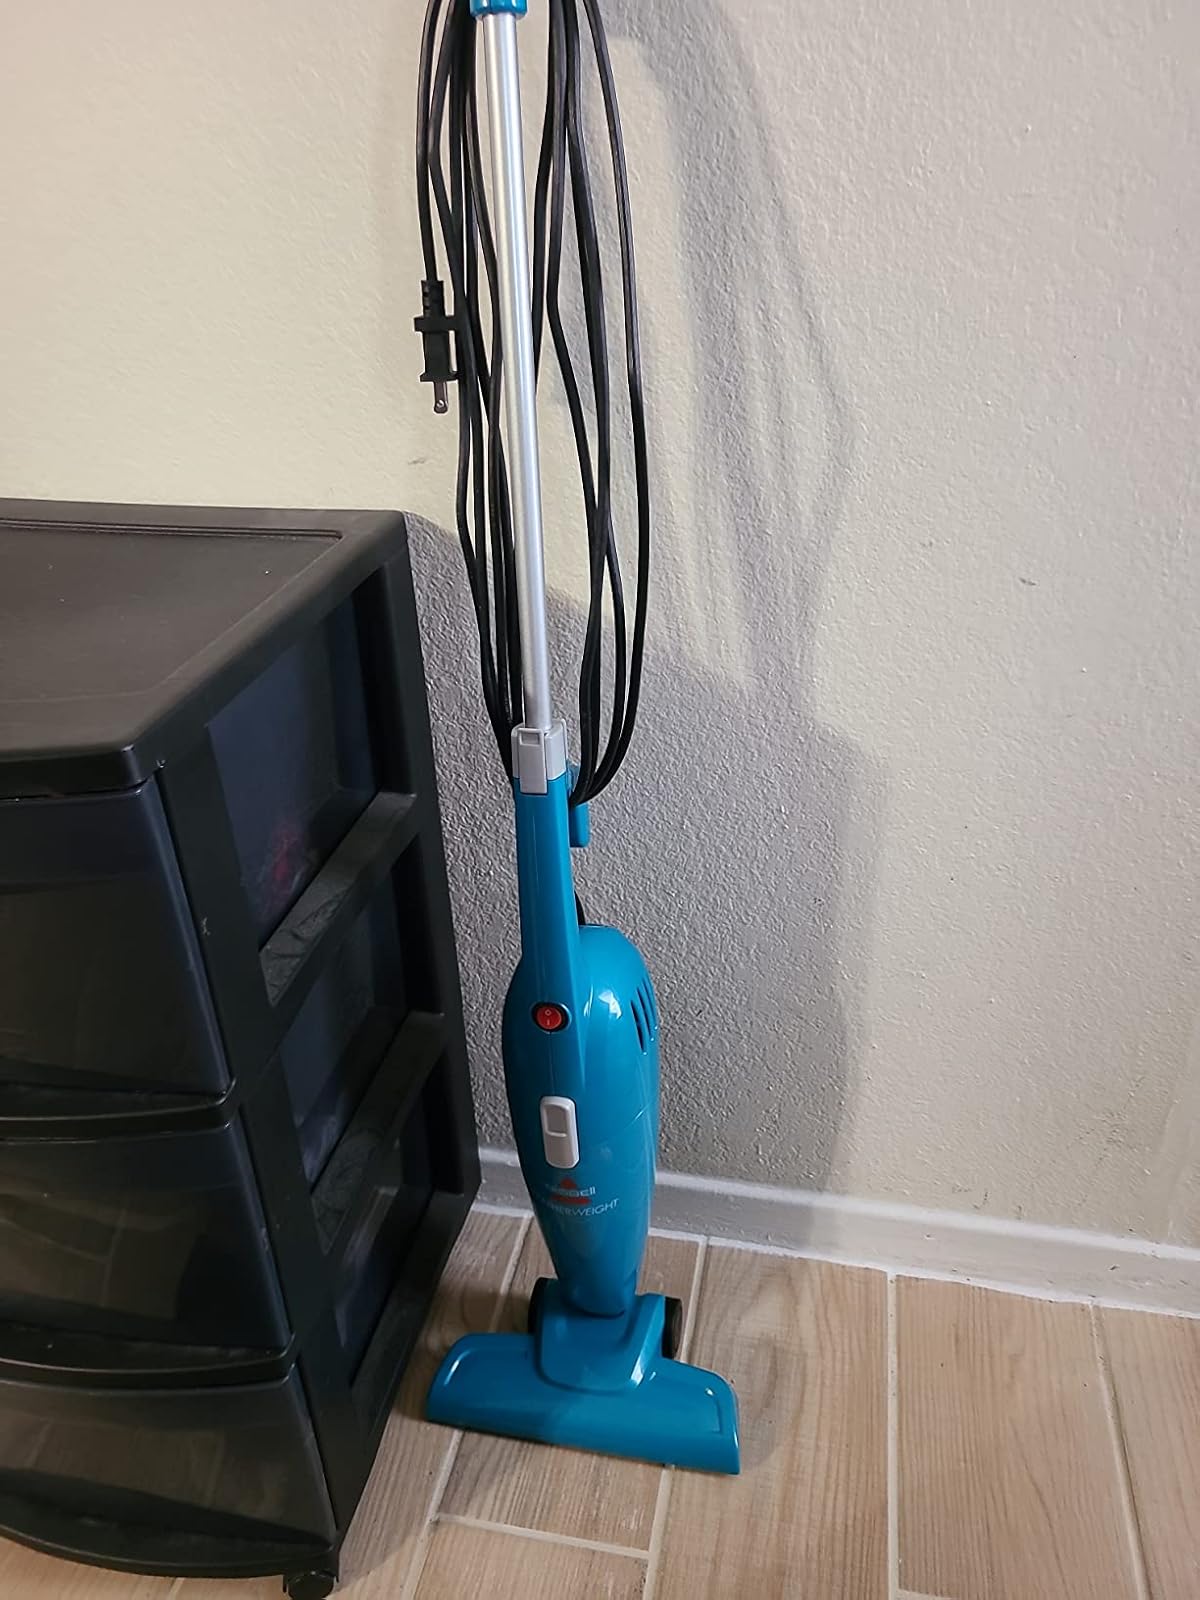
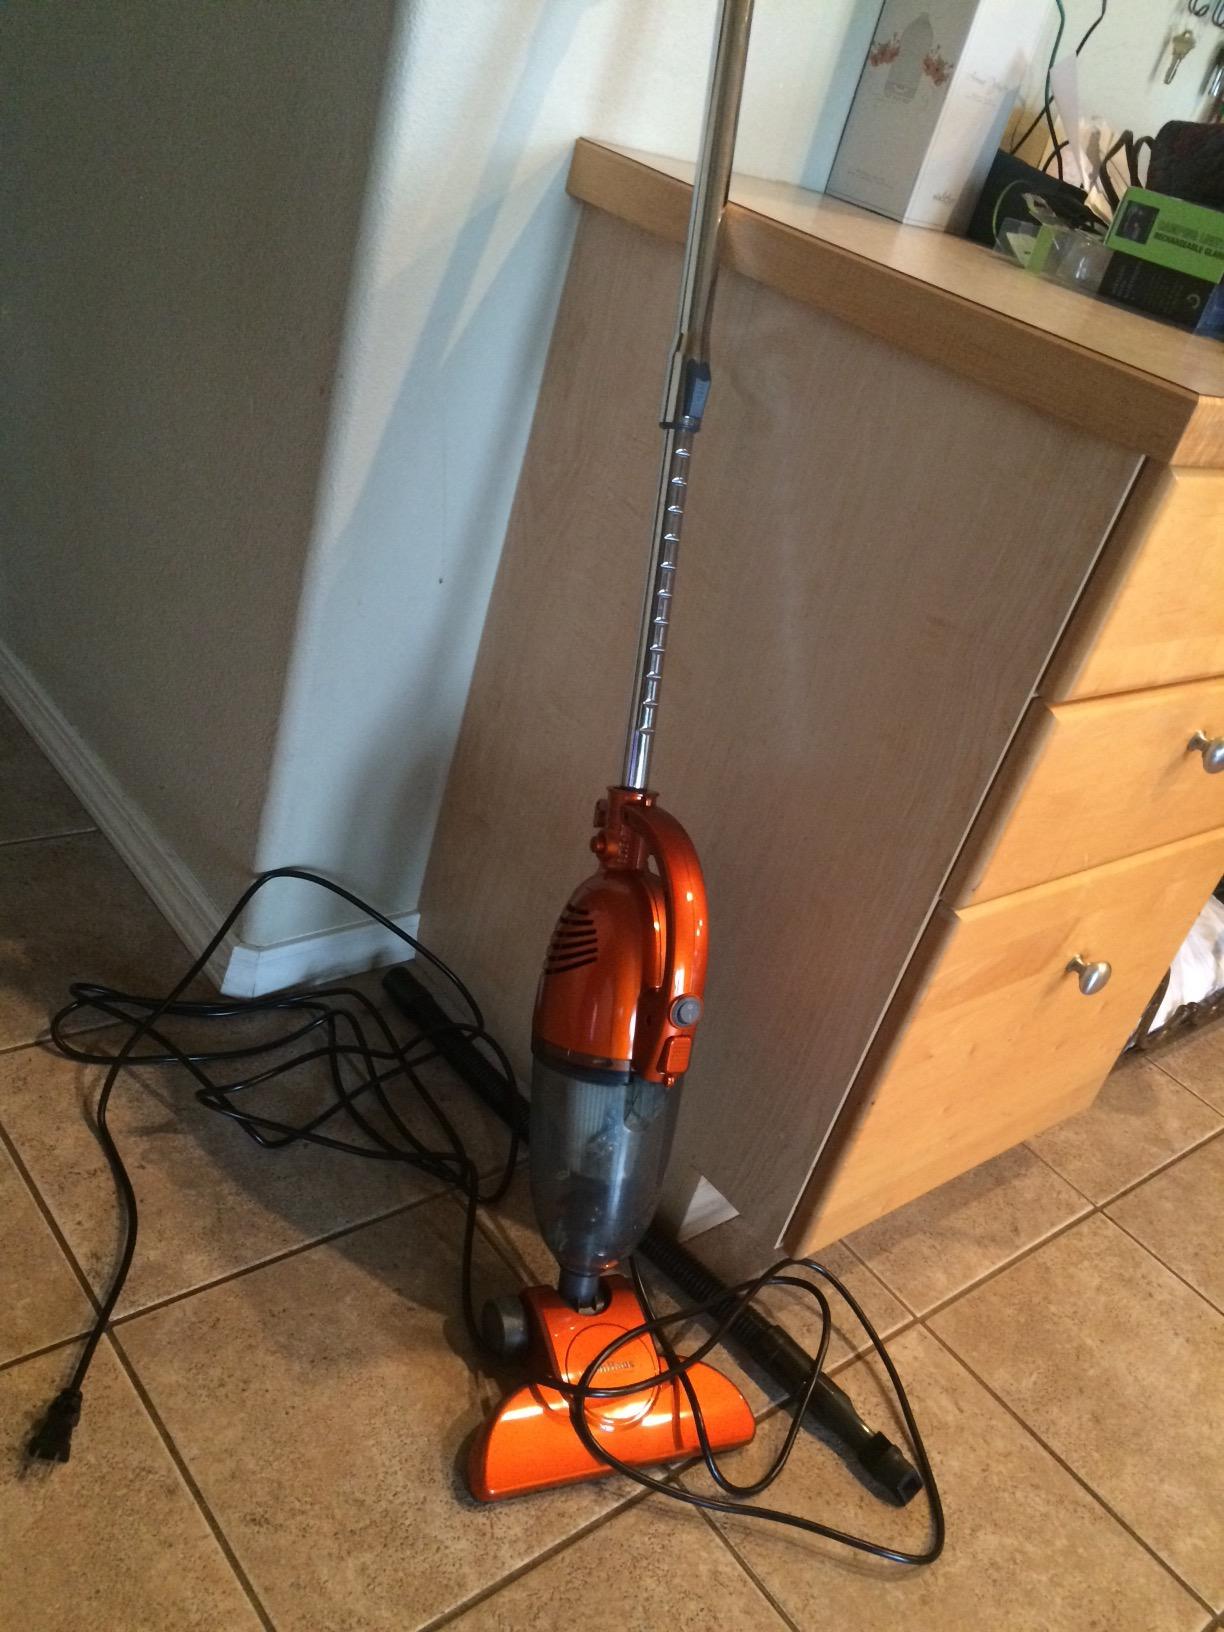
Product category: items_vacuum
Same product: no